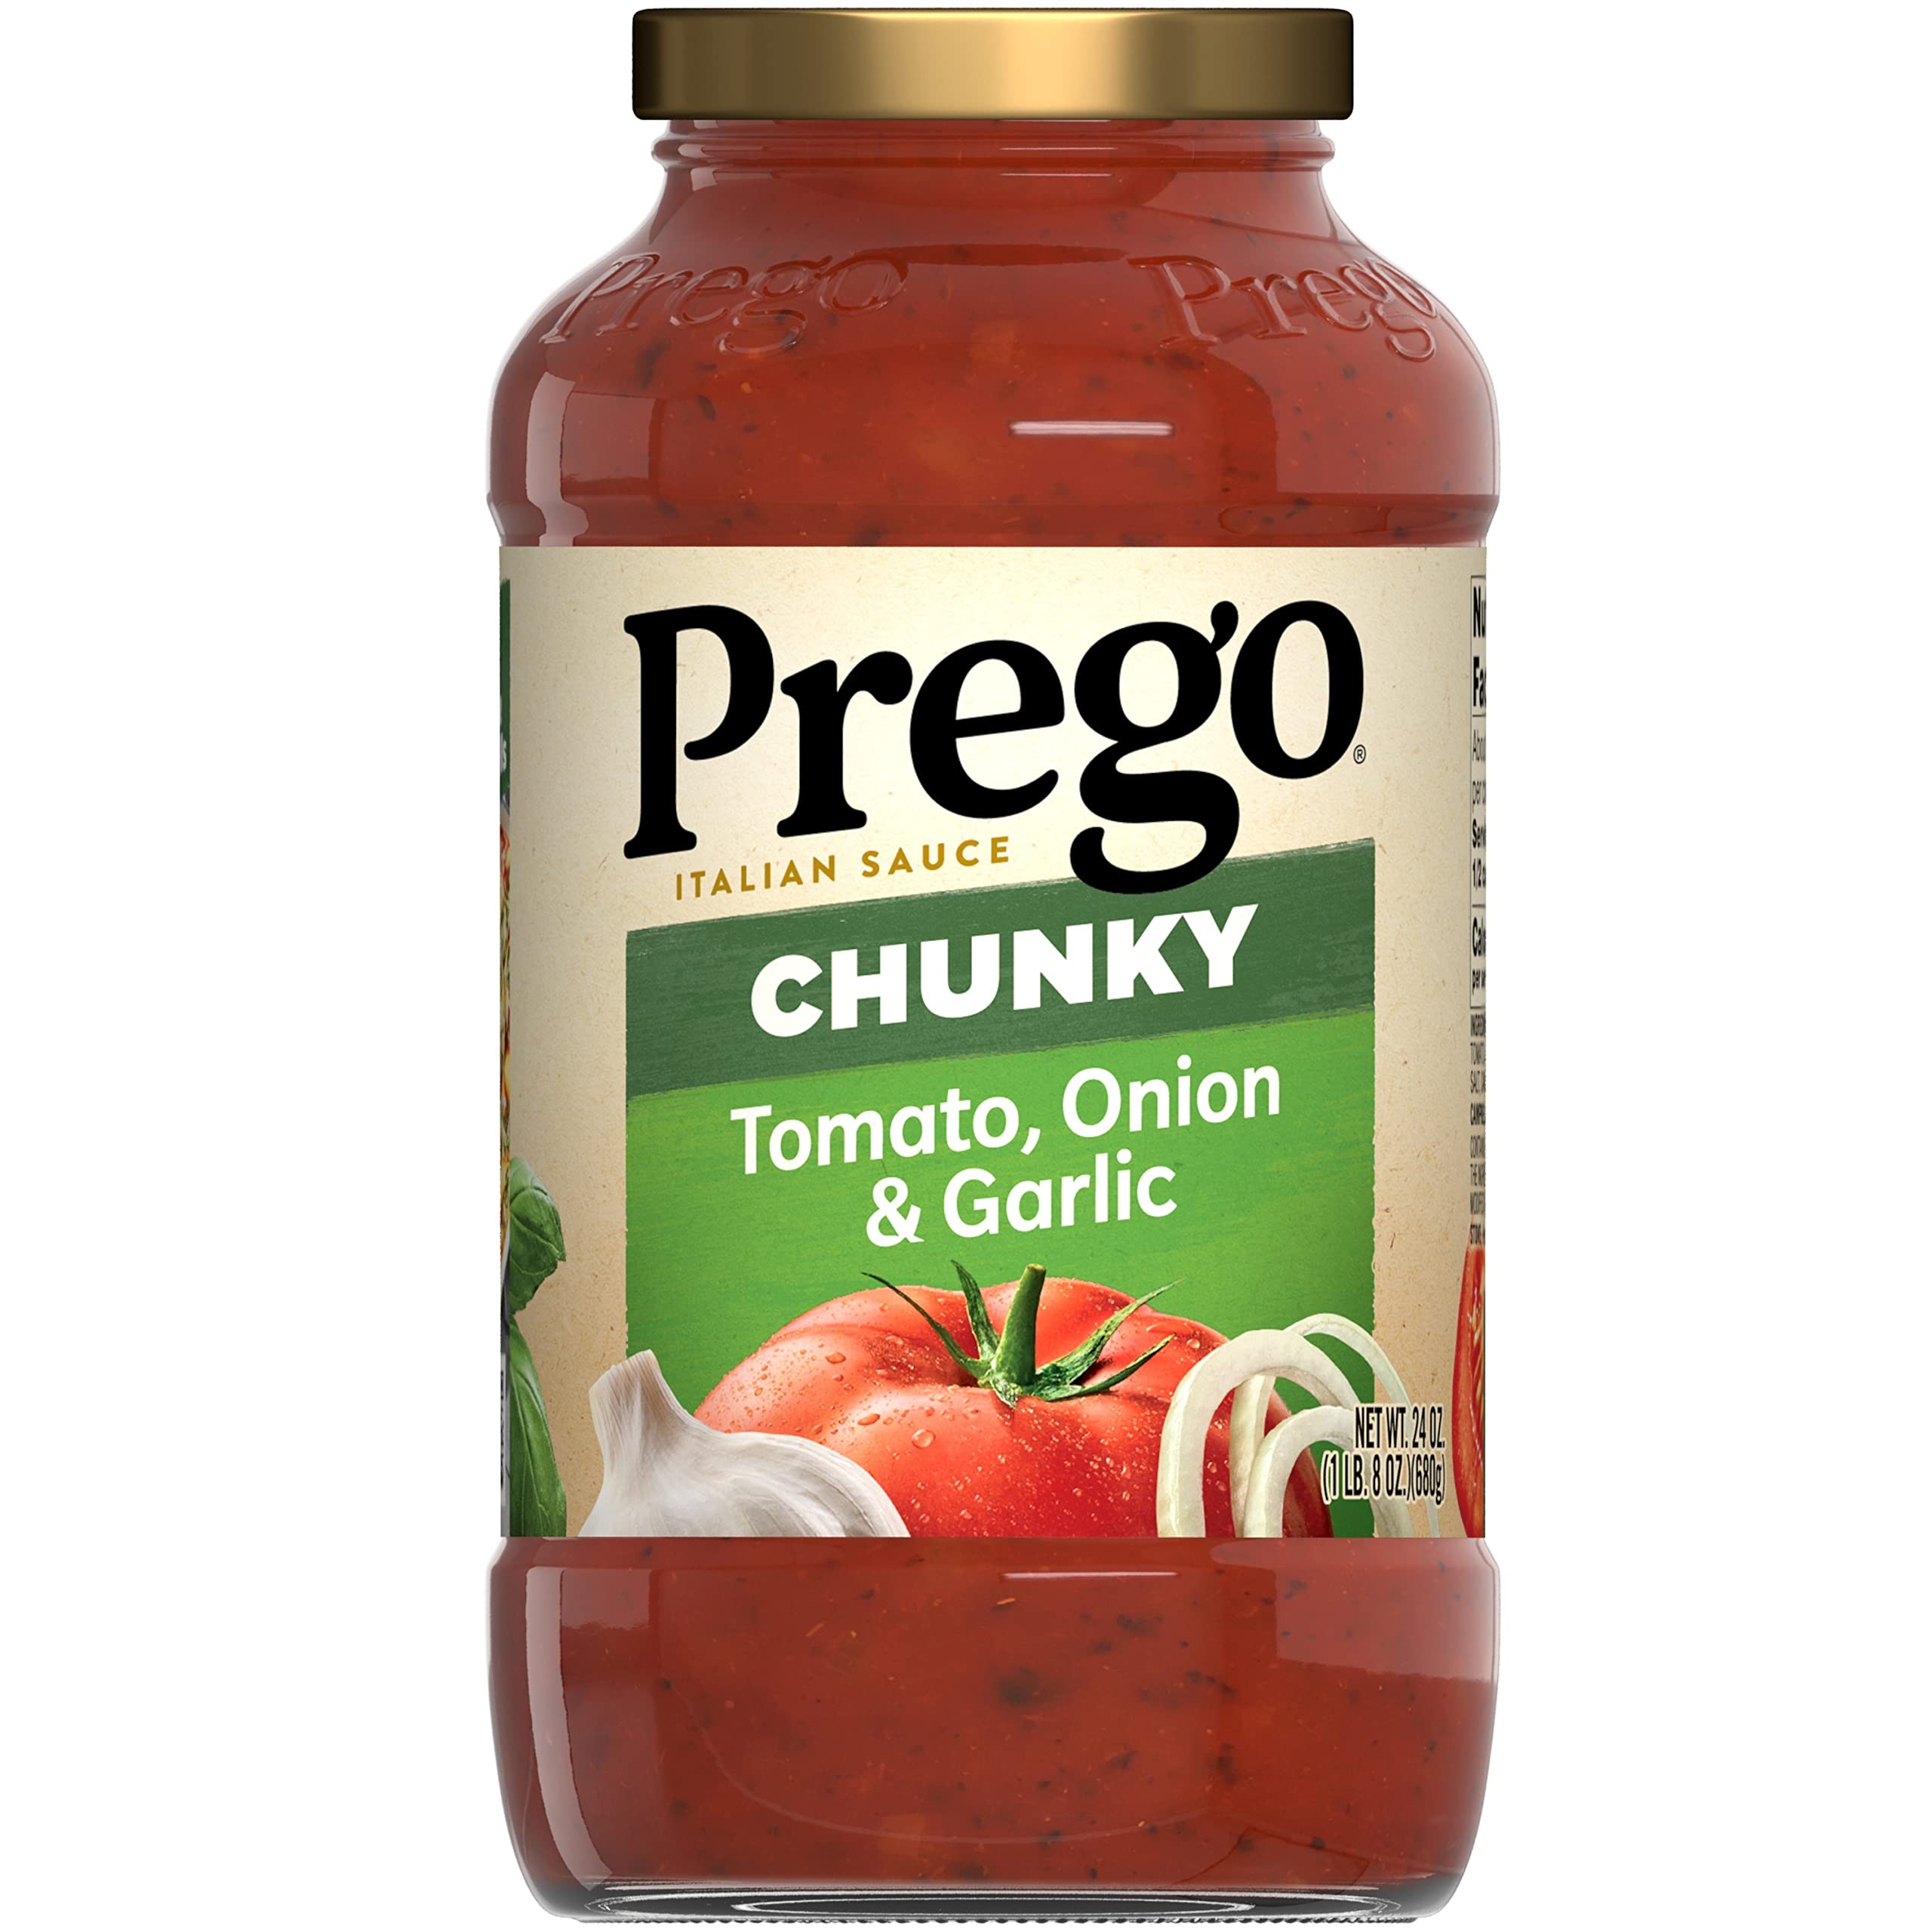
Item Name: Prego Chunky Tomato with Garlic and Onion Pasta Sauce, 24 Oz Jar
Bullet Point 1: One 24 oz jar of Prego Chunky Tomato with Garlic and Onion Pasta Sauce
Bullet Point 2: Pasta sauce with thickness you can see and a taste that everyone loves
Bullet Point 3: Features the bold flavors of tomatoes, roasted garlic and sweet onions
Bullet Point 4: This Prego spaghetti sauce is a gluten free, vegan sauce
Bullet Point 5: Makes a great topping for any pasta or a base for other recipes
Value: 24.0
Unit: Ounce

Price: 2.99